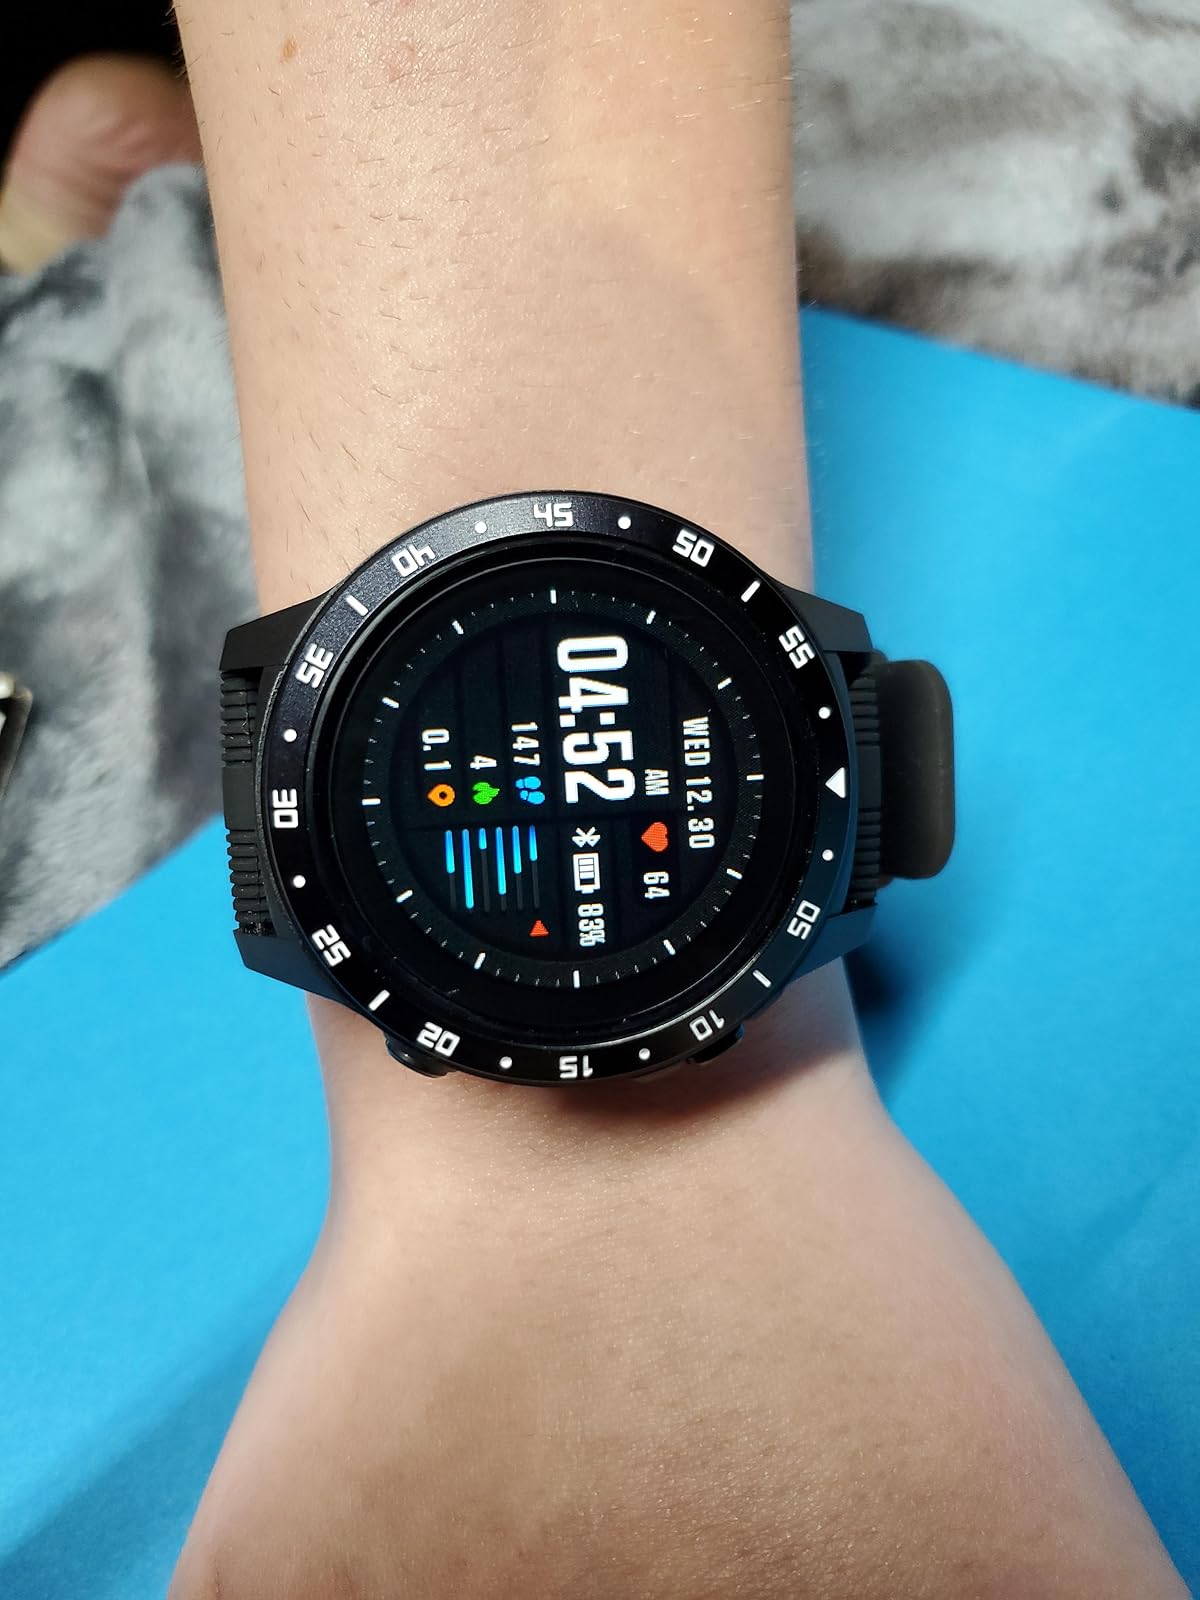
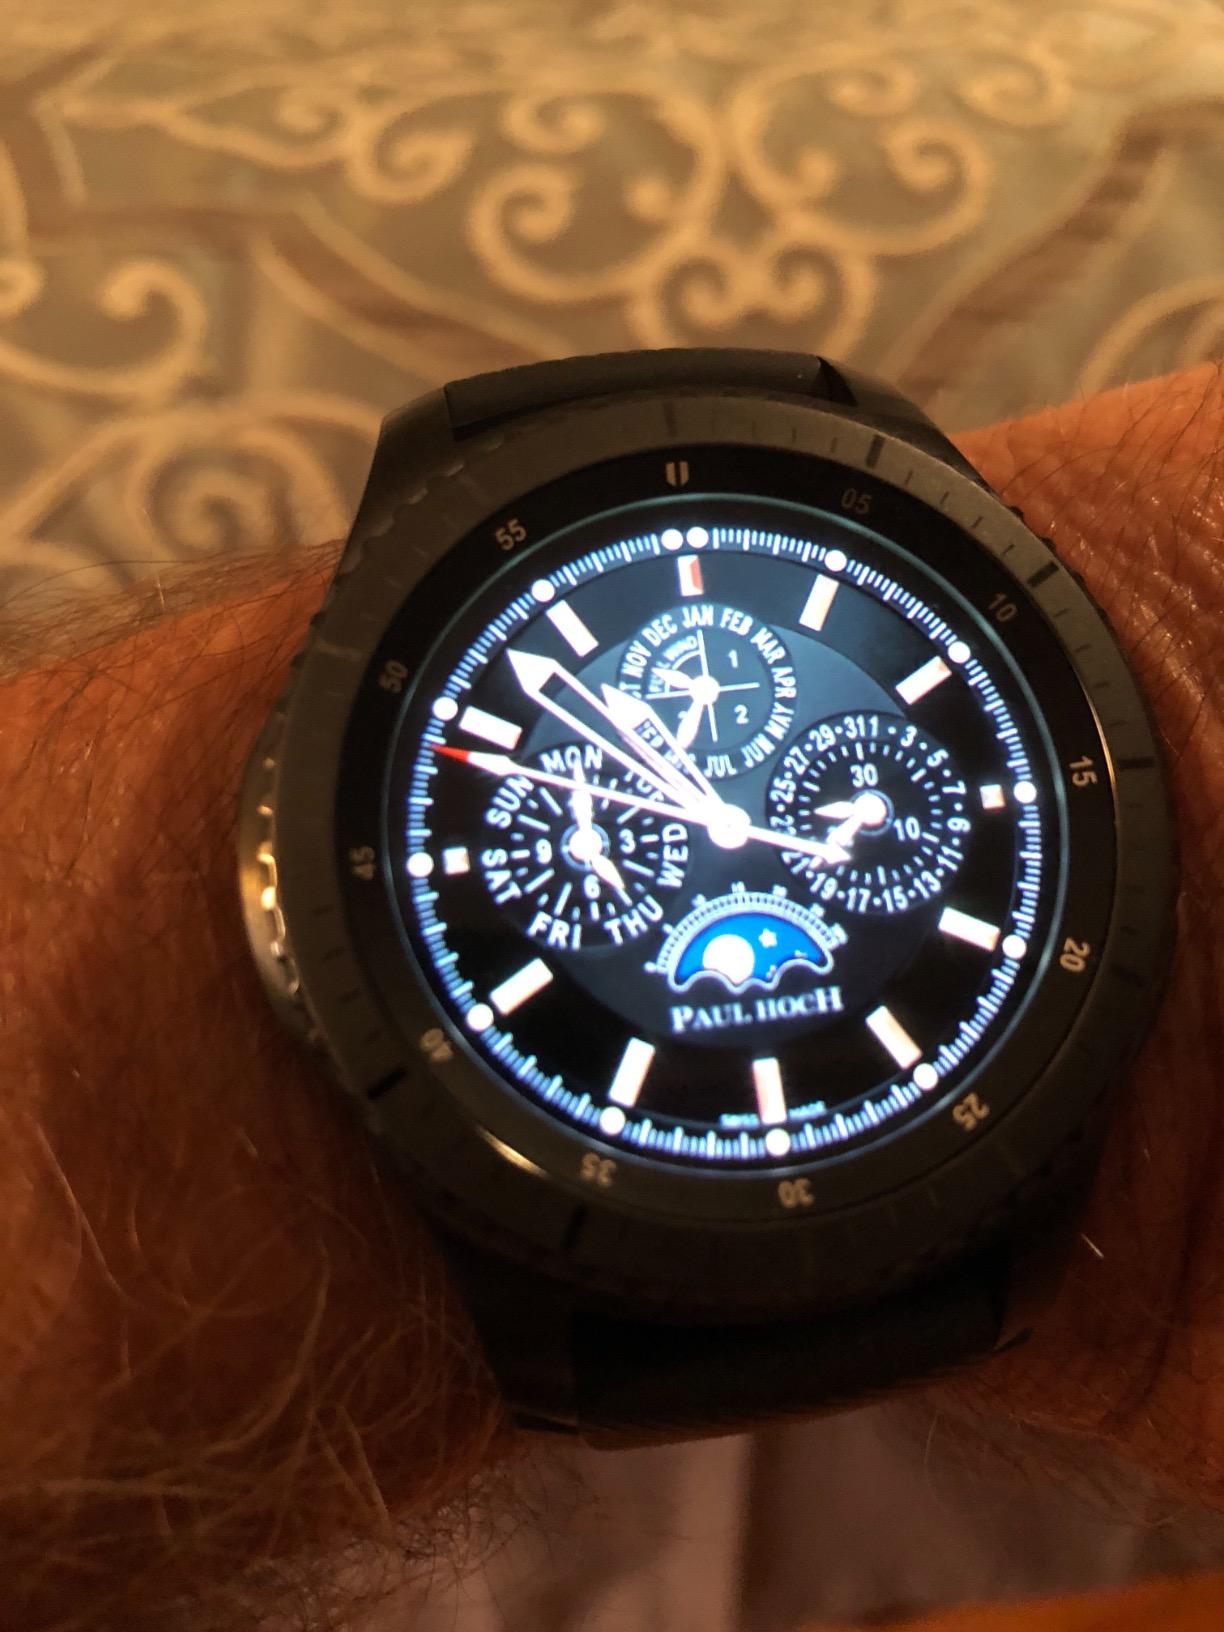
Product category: smartwatch
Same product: no